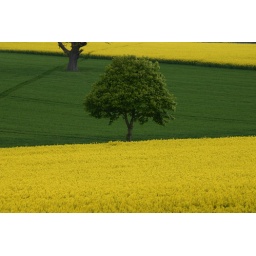
These fields of rape in Mid England contrast with the warm green colour of the adjacent field and trees.